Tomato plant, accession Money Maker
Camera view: bottom (45 deg); turntable rotation: 210 degrees
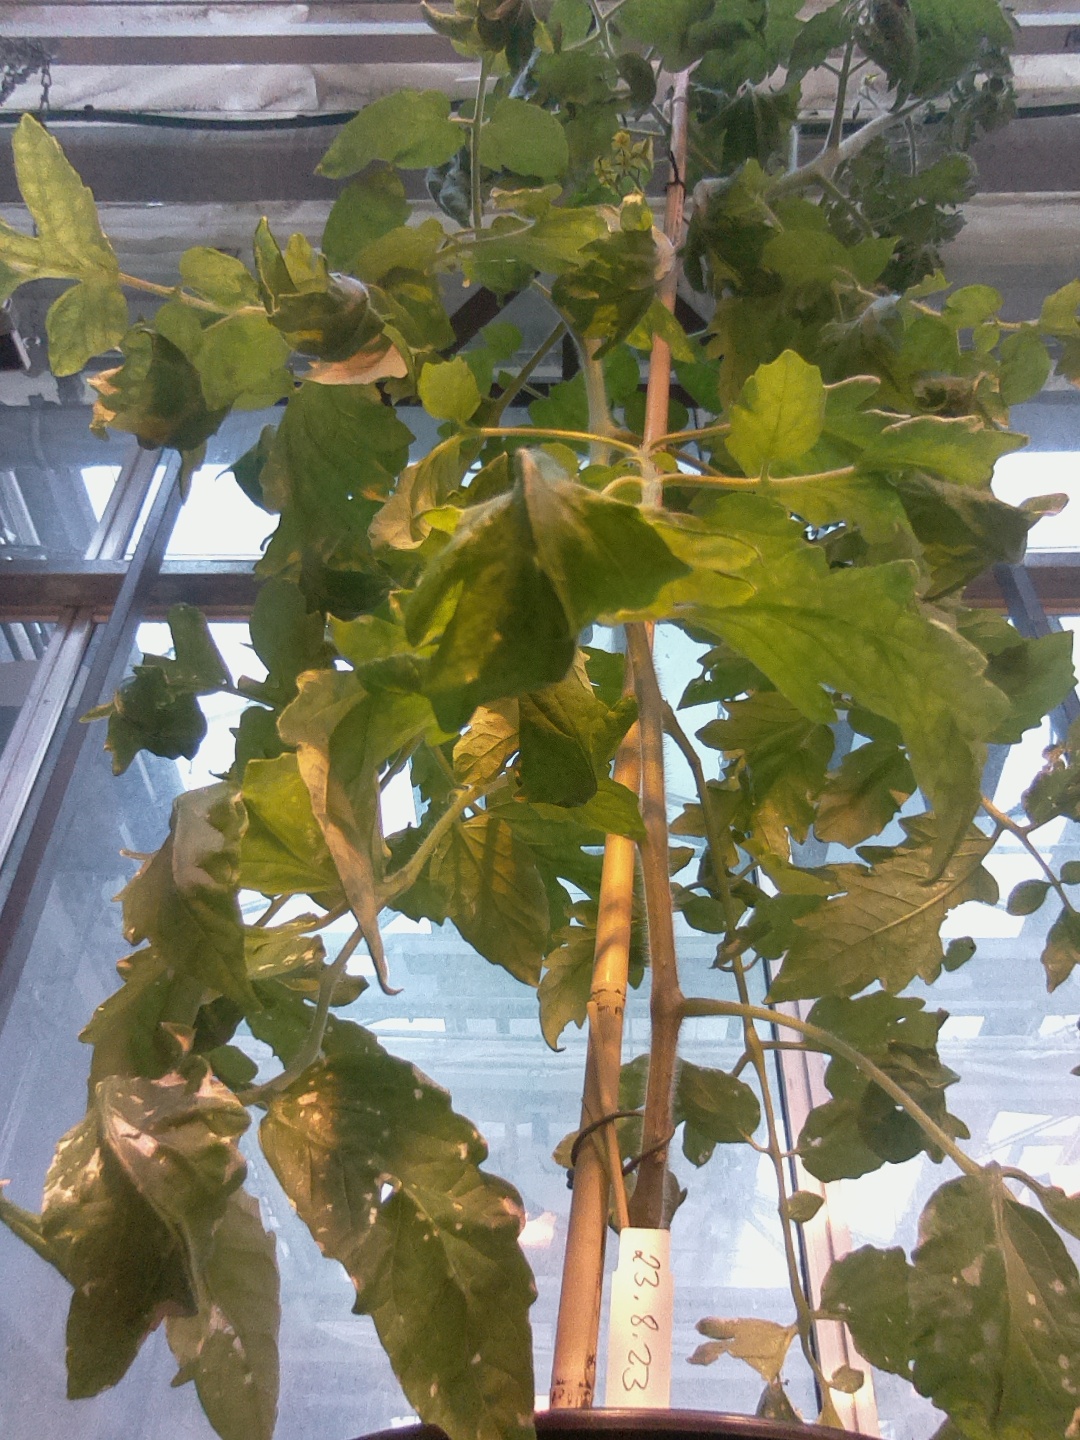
BBCH growth stage 68: Full flowering, 80%-90% of flowers open, more petals falling